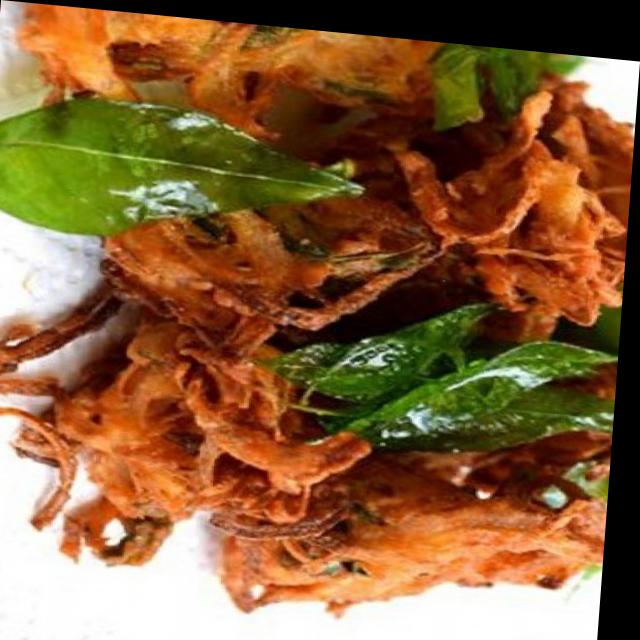
Dish: pakode